Promachoi

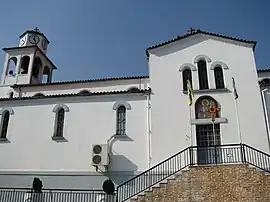
Church in Promachoi

Promachoi (before 1926: Μπάχοβο – "Bachovo") is a village in Pella regional unit, Macedonia, Greece.